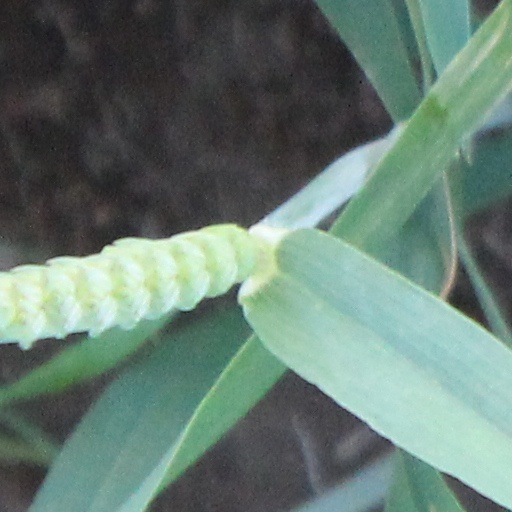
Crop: wheat